St John's College, Cambridge

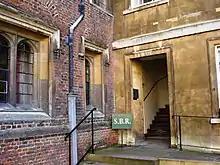
Entrance to the SBR, I1 First Court

Though it bears little resemblance to its namesake in Venice, the bridge connecting Third Court to New Court, originally known as New Bridge, is now commonly known as the Bridge of Sighs. It is one of the most photographed buildings in Cambridge and was described by the visiting Queen Victoria as "so pretty and picturesque". It is a single-span bridge of stone with a highly decorative Neo-Gothic covered footwalk over with traceried openings. There is a three-bay arcade at the east end of the bridge. The architect was Henry Hutchinson.